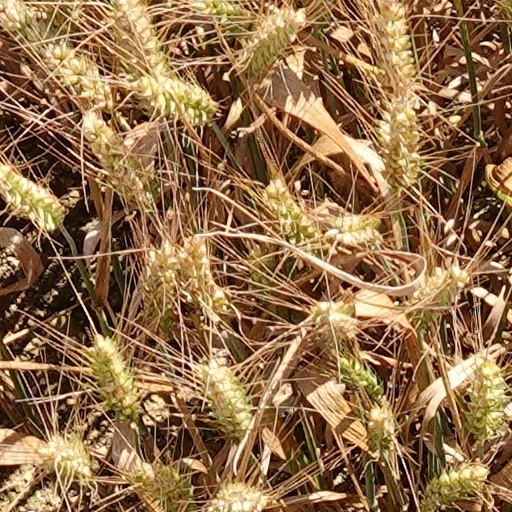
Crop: wheat